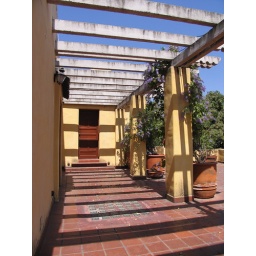
The glass tiles in the pavement of the roof illuminate the hallway below, which aligns with this feature.